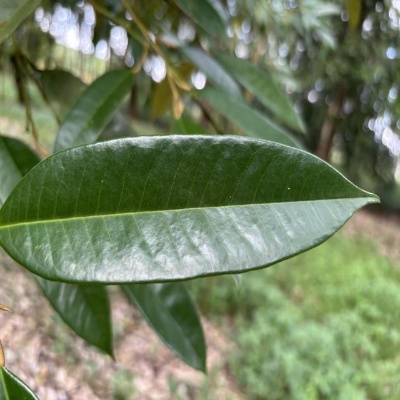
Label: Leaf_Healthy